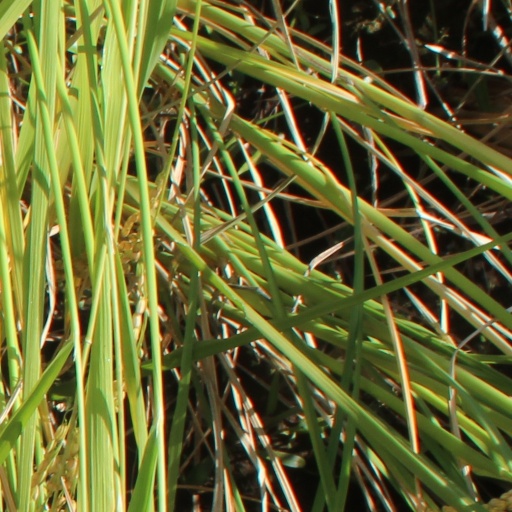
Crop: rice